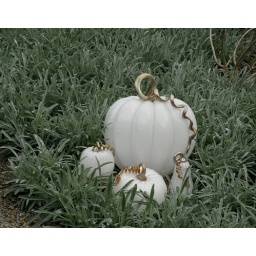
glass pumpkins in the silver garden